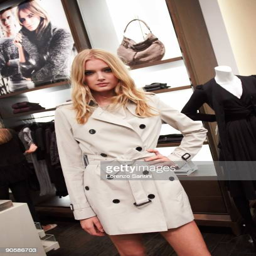
fashion model attends the celebration